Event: Nepal Earthquake
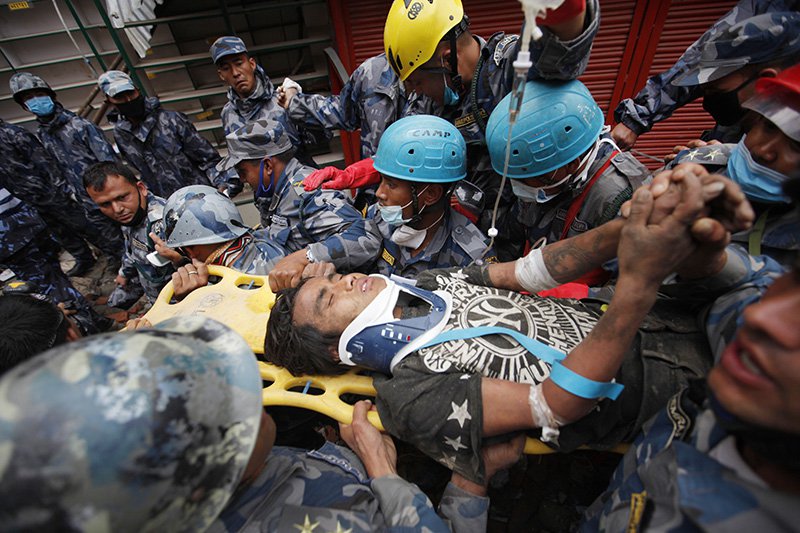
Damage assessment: no_damage